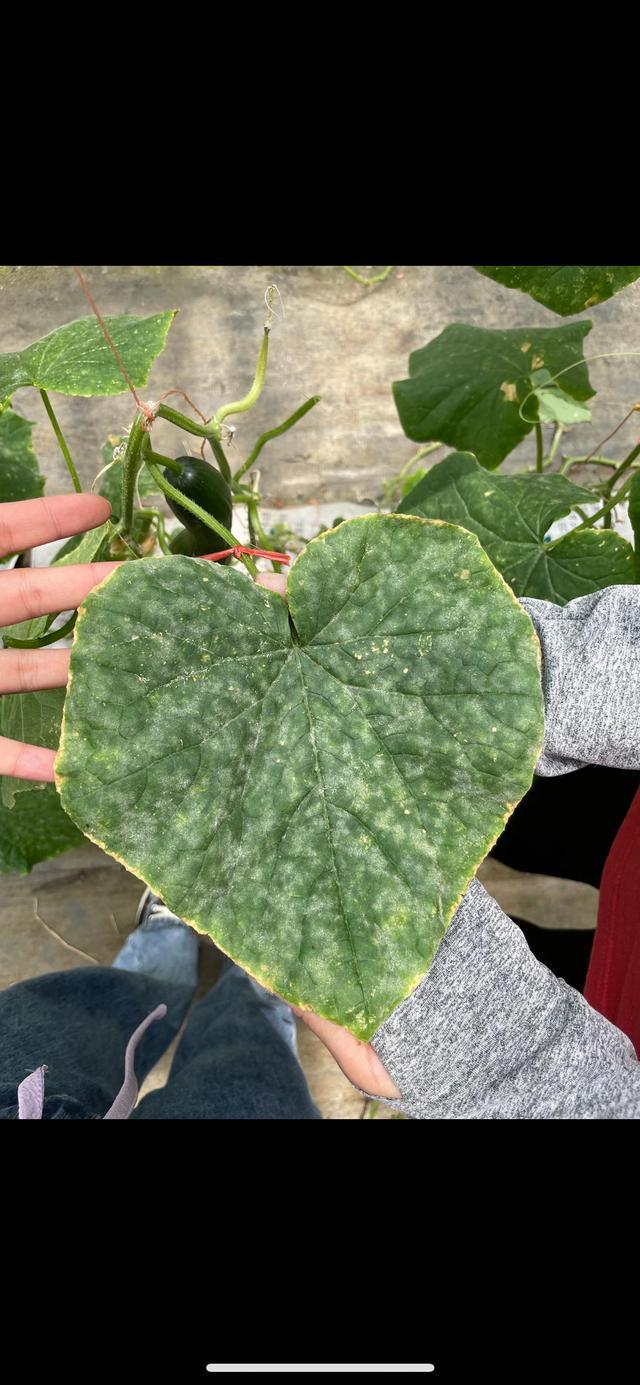
Plant: Cucumber
Disease: cucumber powdery mildew